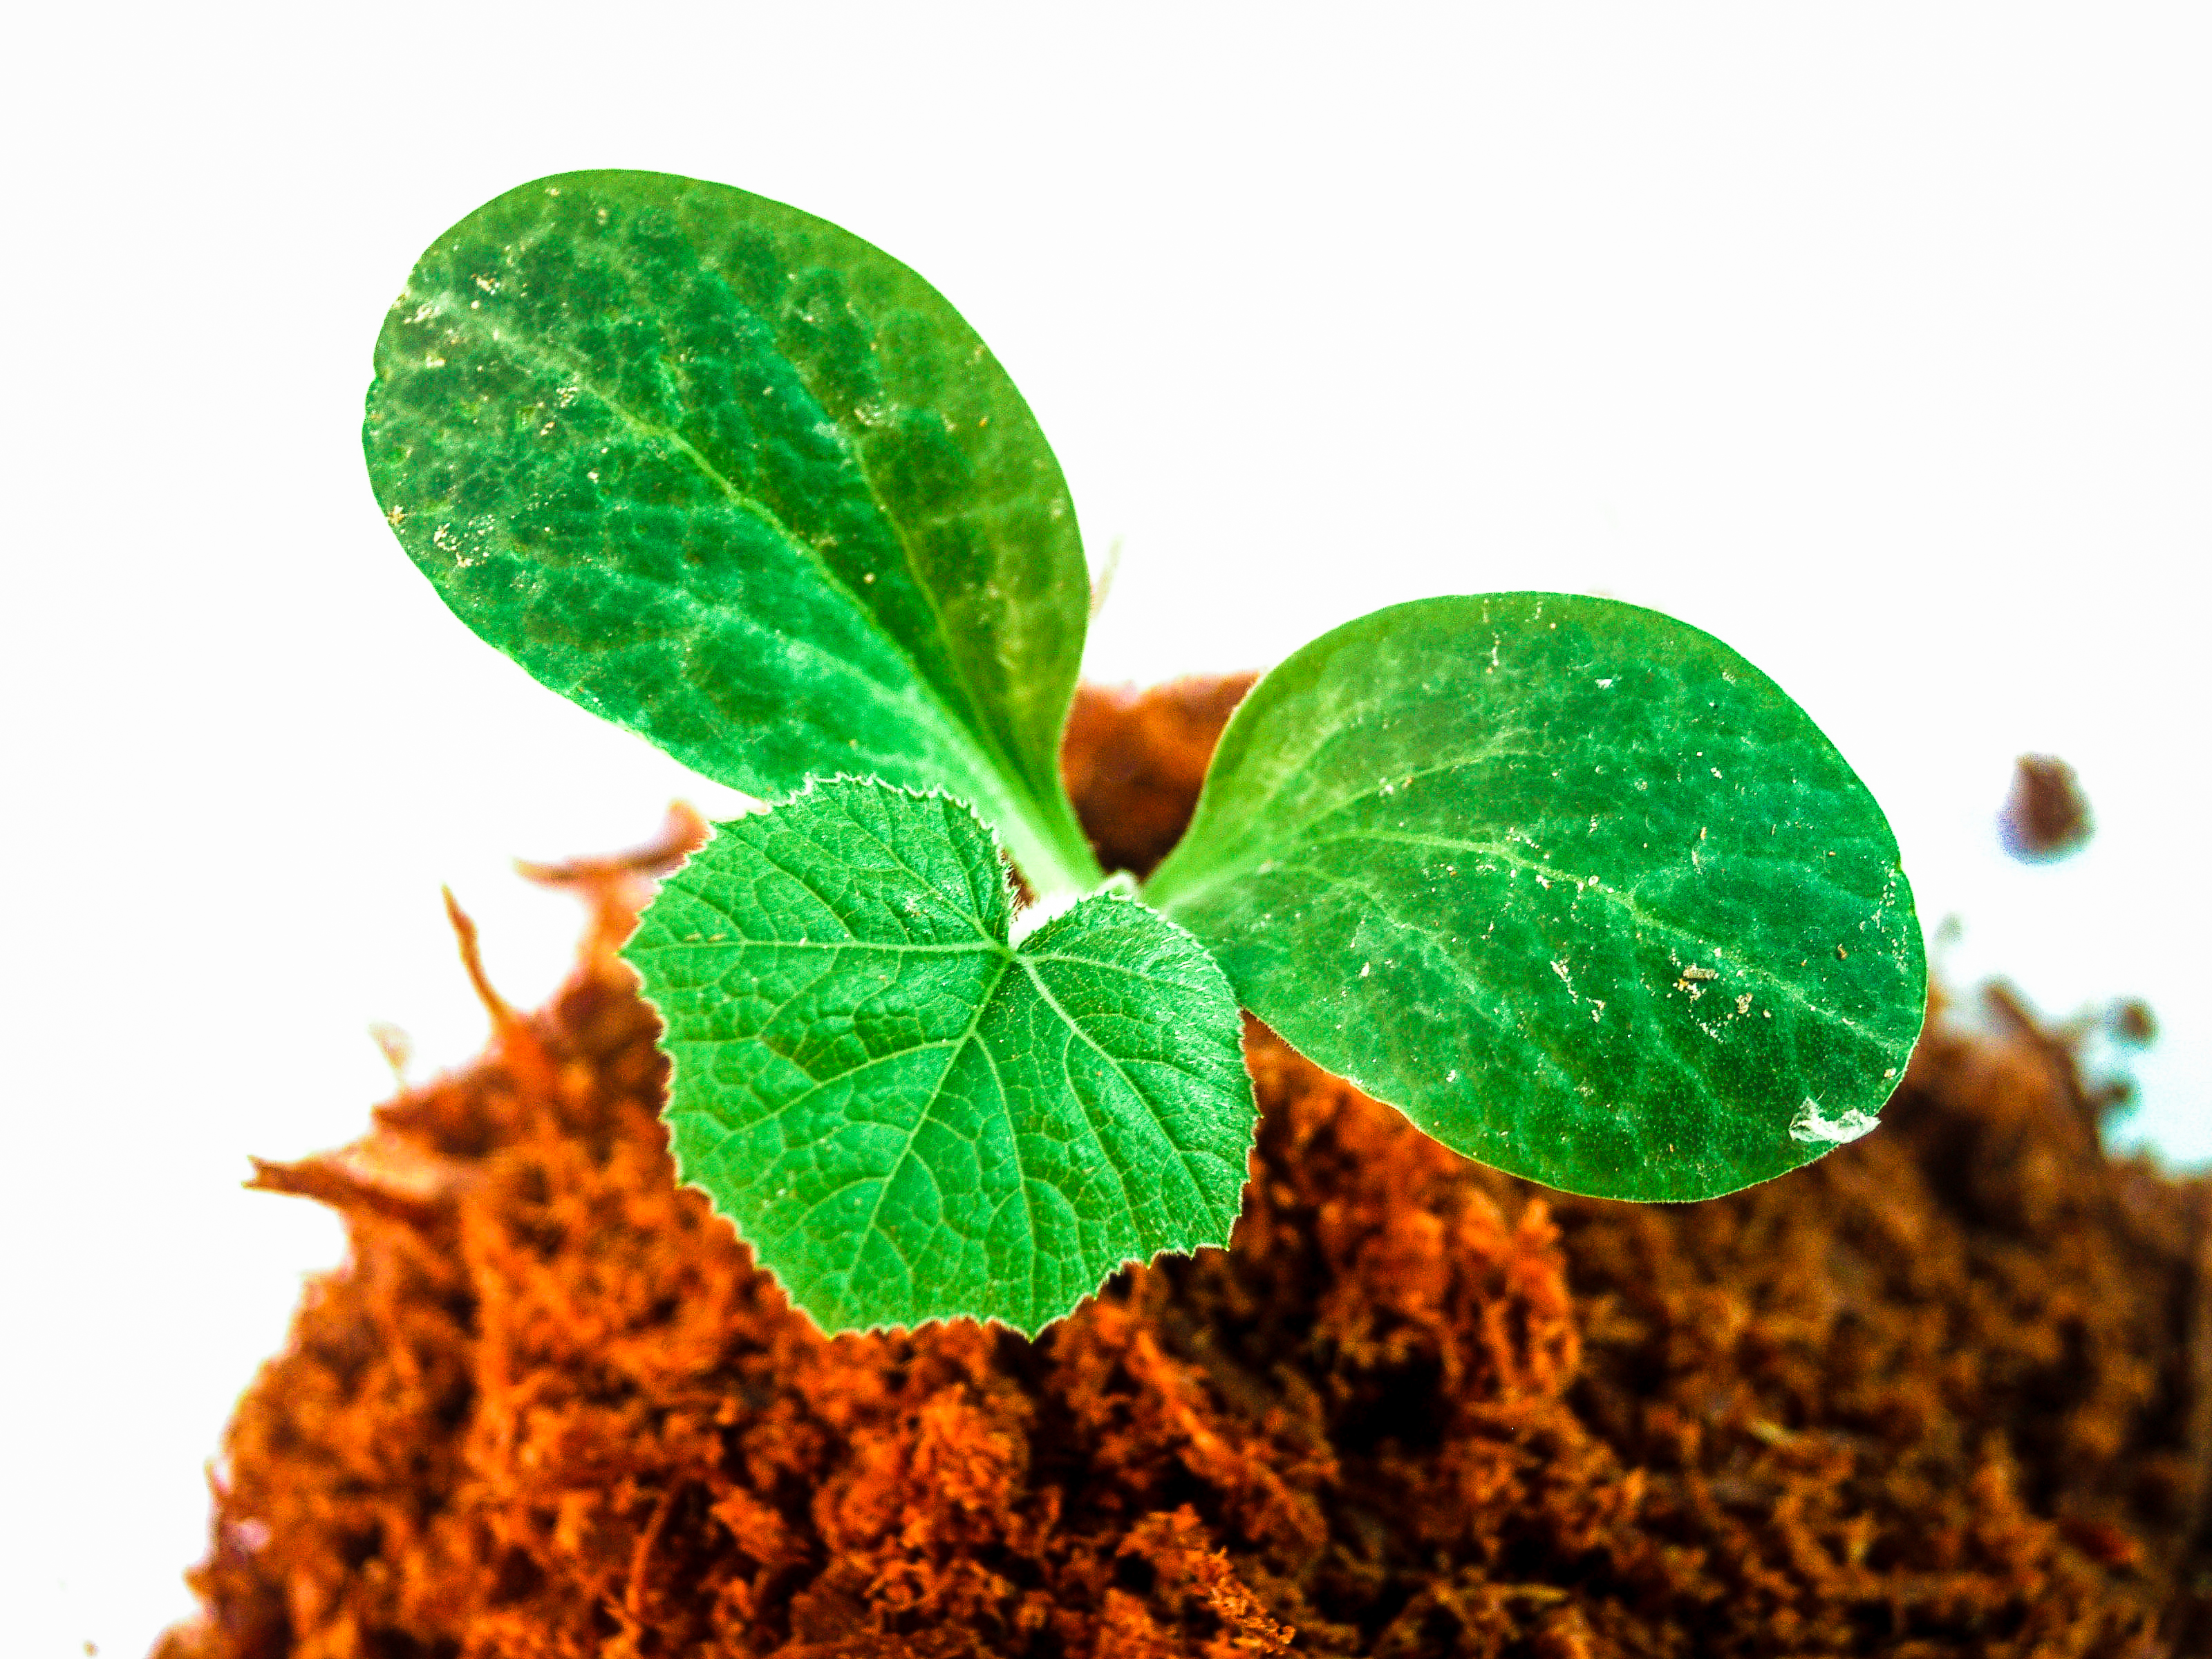
spring, leaf, growth, tree, green, seedling, nature, plant, growing, life, small, gardening, sprout, fresh, agriculture, botany, environmental, ecology, young, sapling, soil, dirt, concept, garden, seed, new, background, land, root, stem